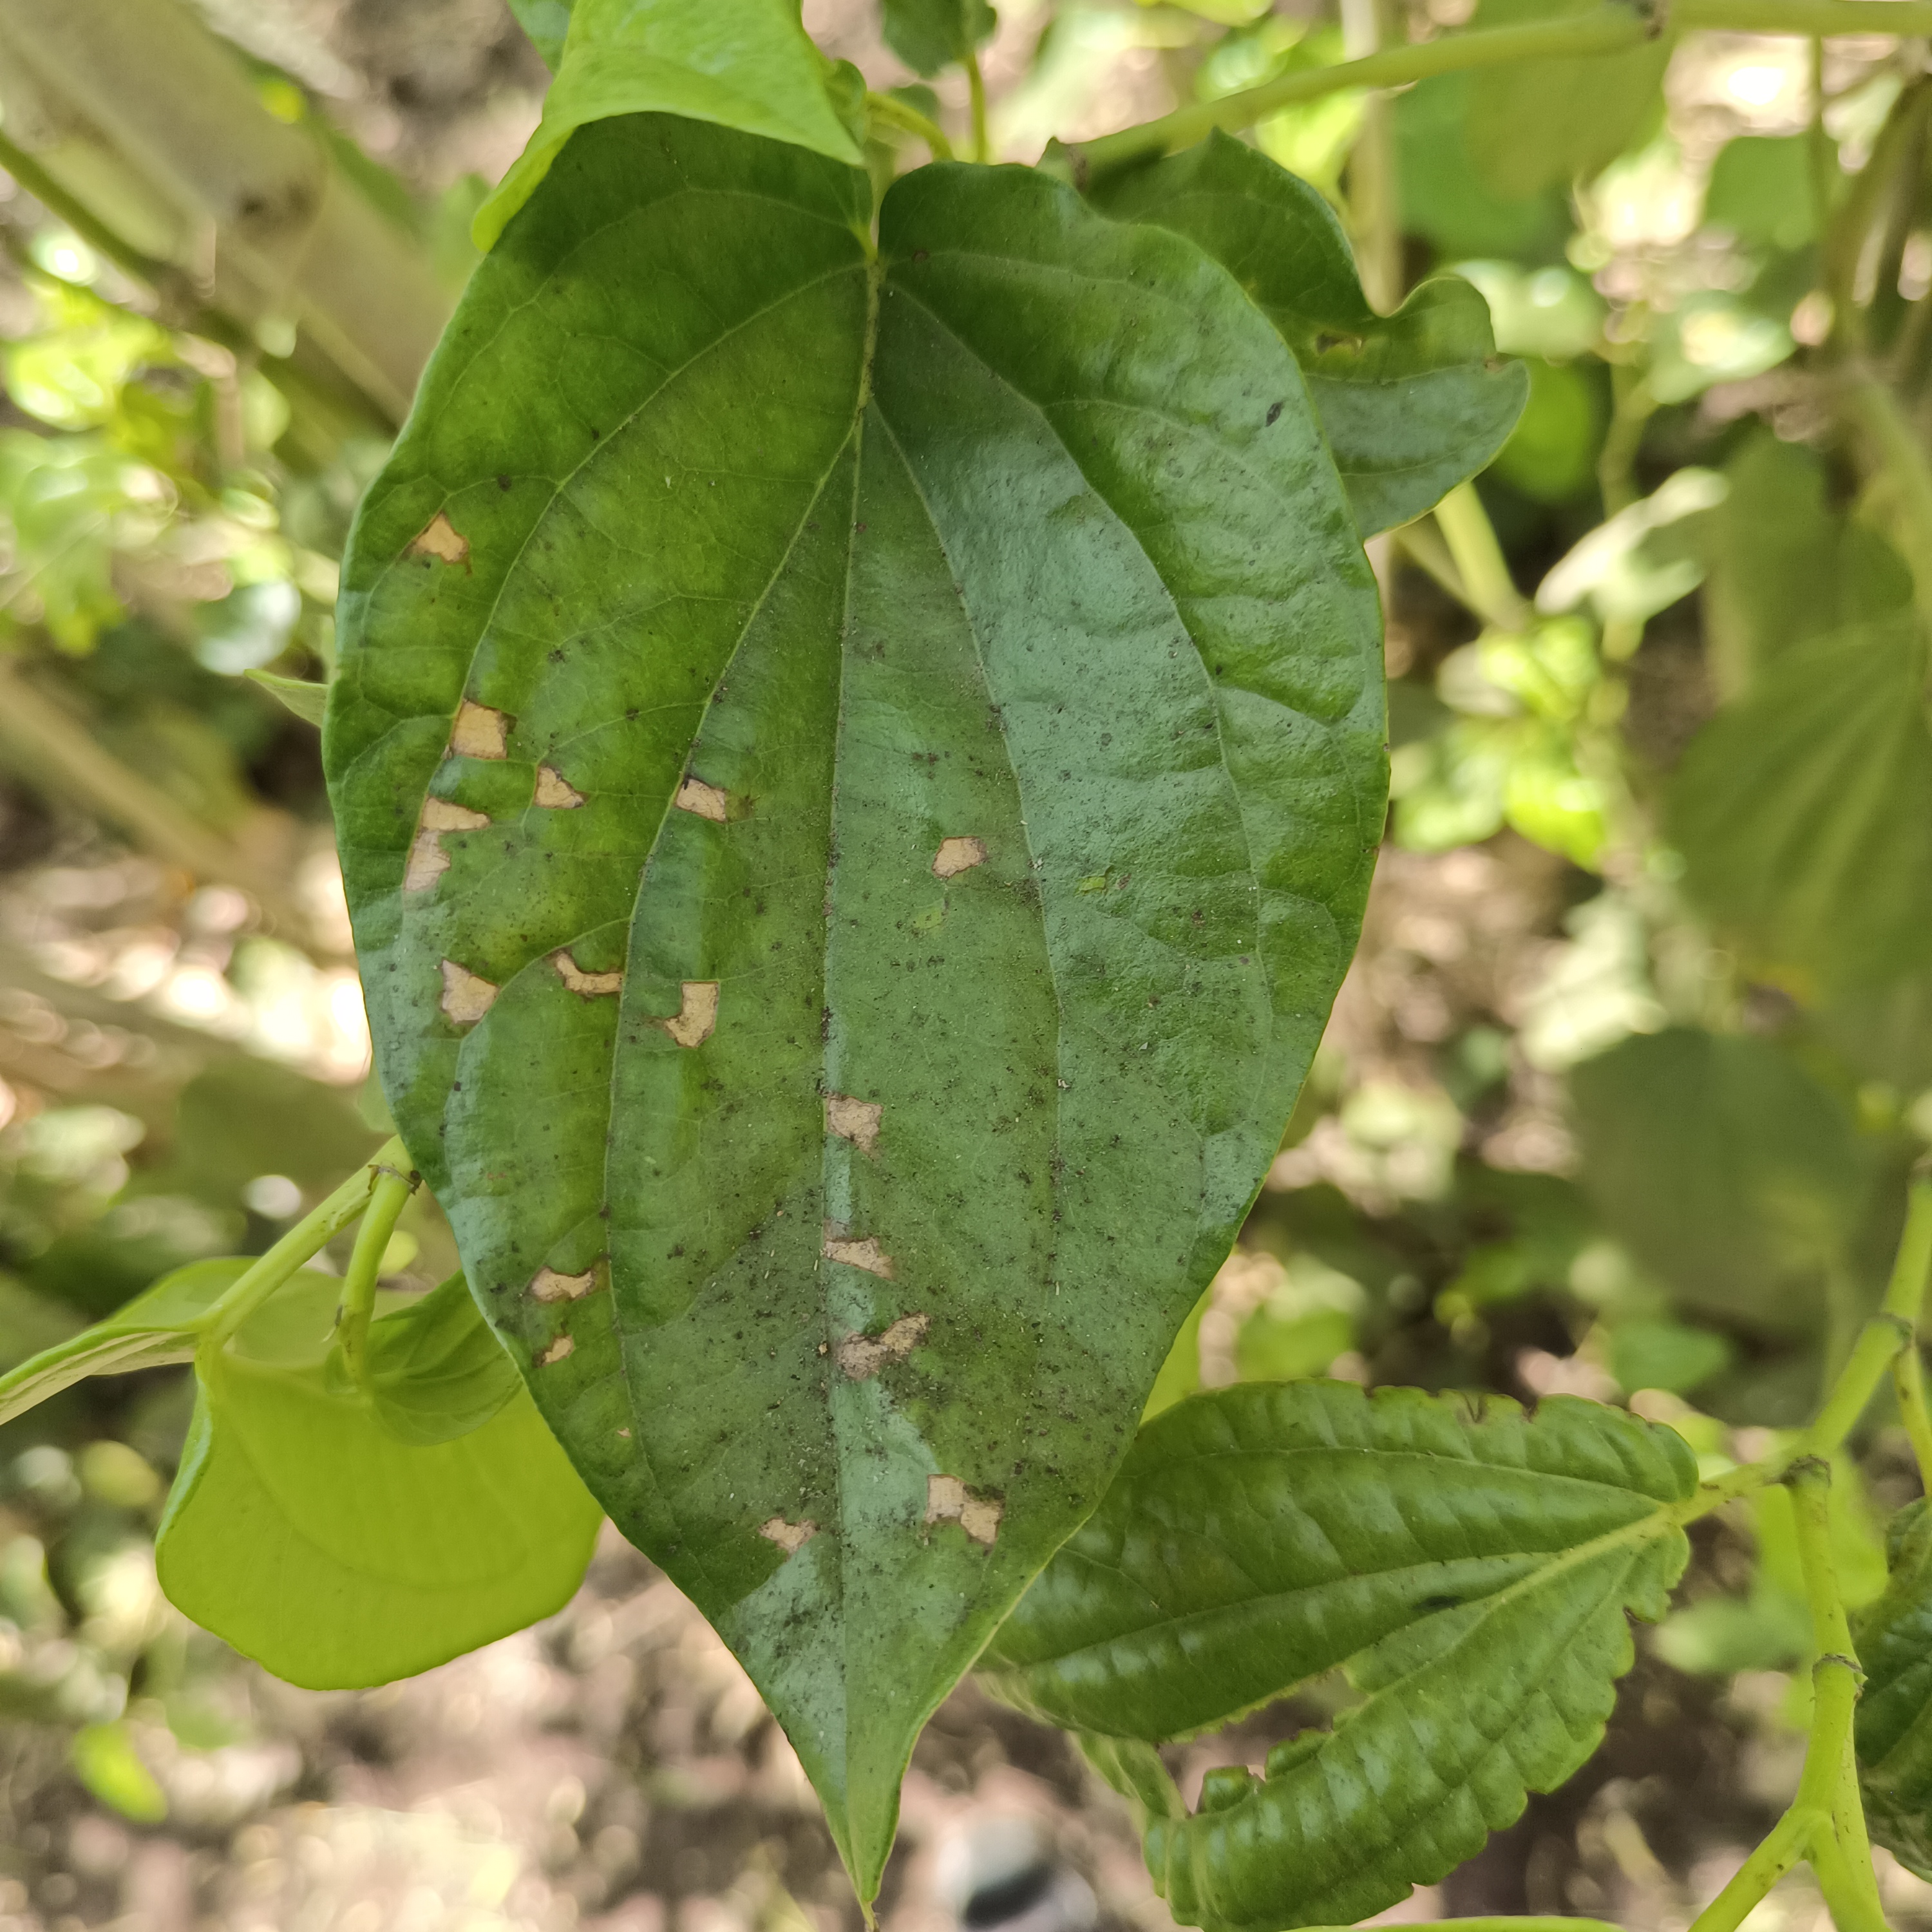
Label: Diseased